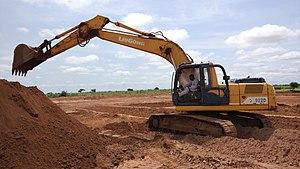
LuiGong est un fabricant chinois d'engins de chantier. Cette société a été fondée en 1958 à Liuzhou. En 1995, elle a conclu une coentreprise avec le fabricant de transmission allemand ZF, partenariat qui se poursuit aujourd'hui.